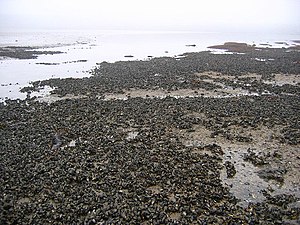
Muslingebanker
Muslingebanker udfor Edinburgh i Skotland
Muslingebanker er rev af tætte bestande af muslinger, der har fæstnet sig på havbunden. Der findes også muslingebanker i ferskvand. I Danmark er der 152 registrerede muslinge-arter, men det er ikke alle der er rev-dannende, da nogle f.eks. graver sig ned i sandbund, ligesom knivmuslinger.